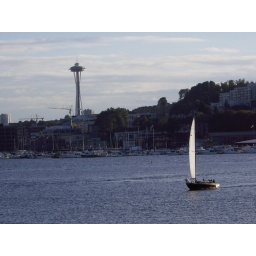
A sail boat on Lake Union with the Space Needle in the background--Seattle, WA